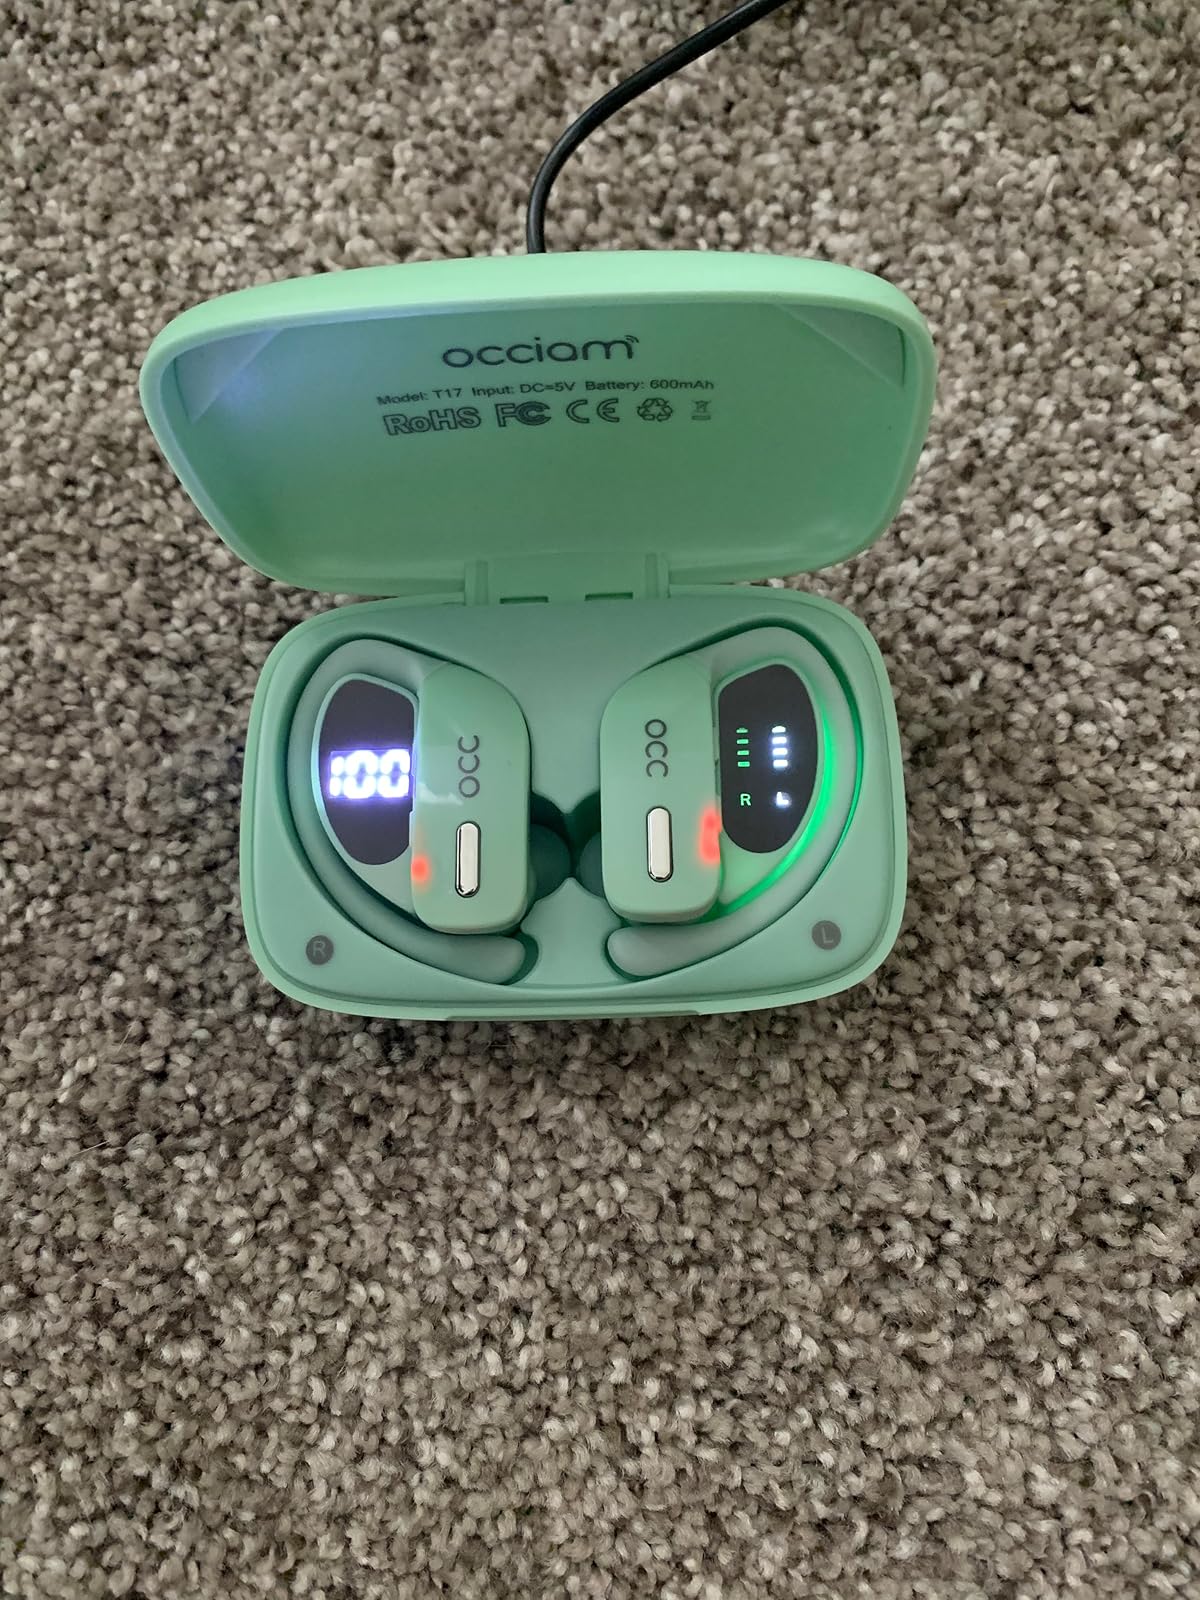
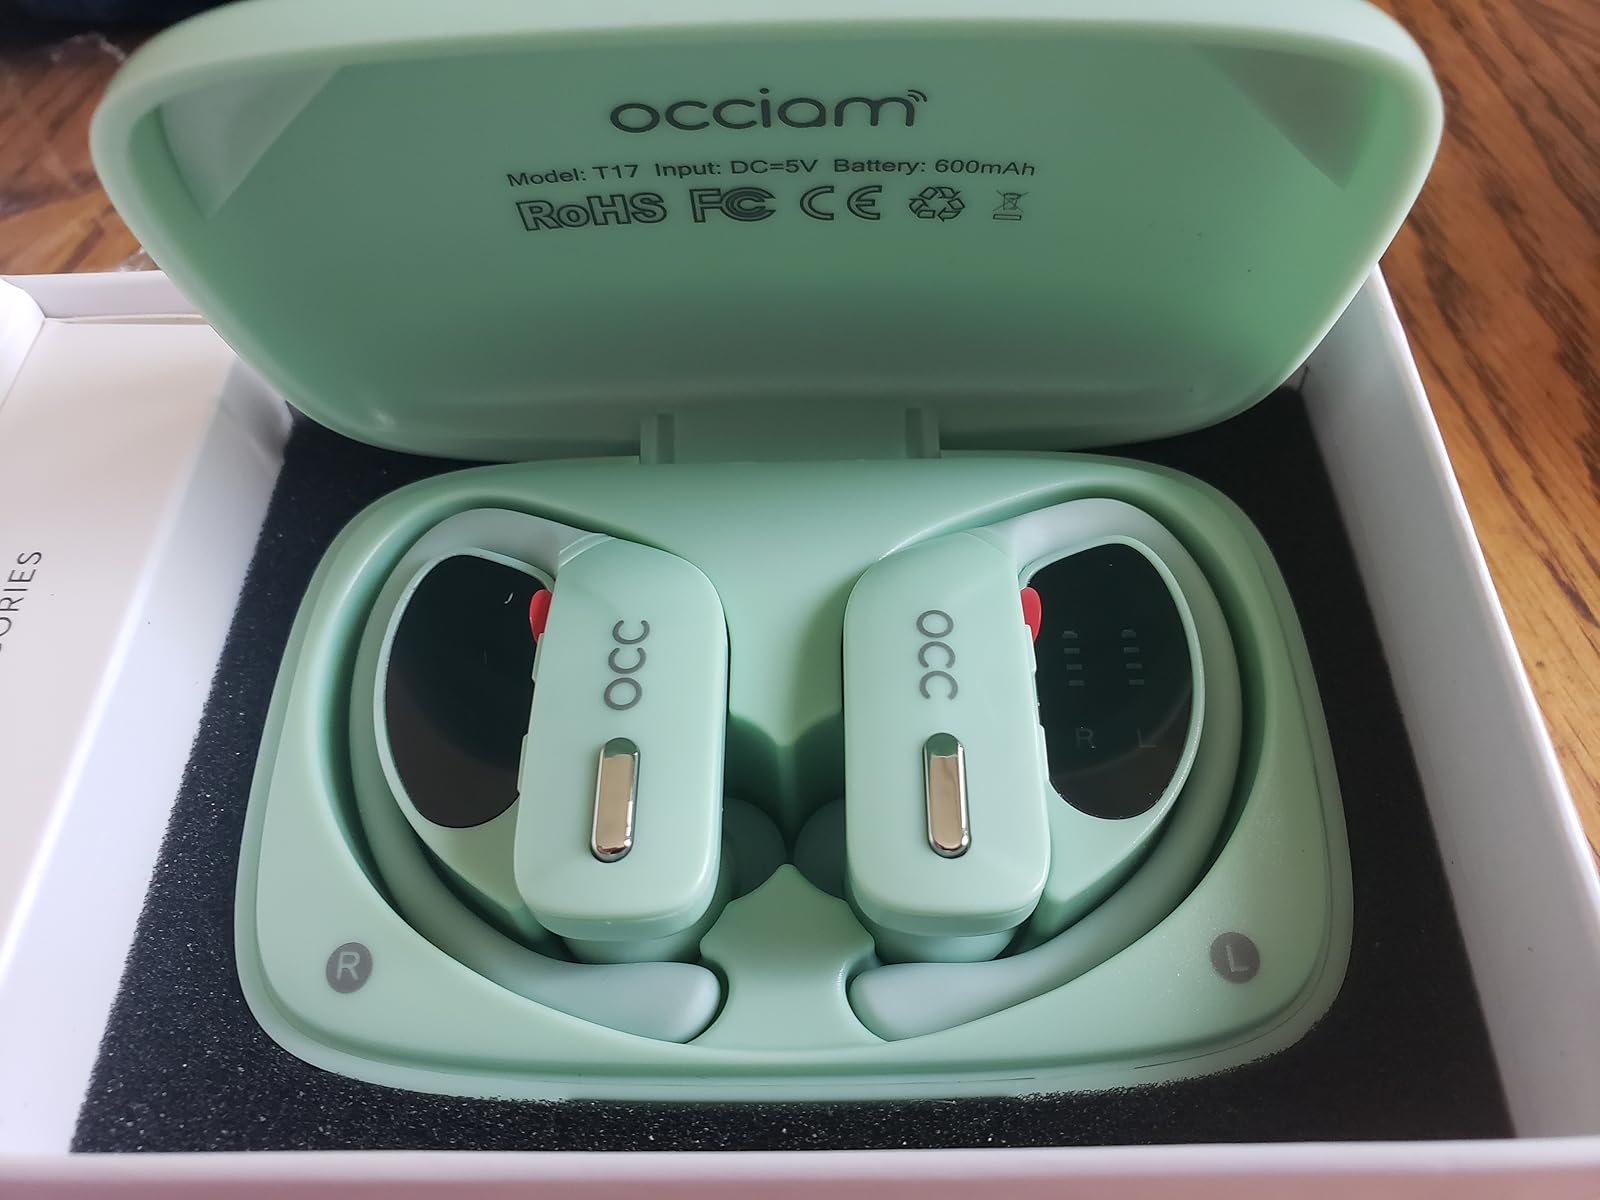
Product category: earbuds
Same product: yes